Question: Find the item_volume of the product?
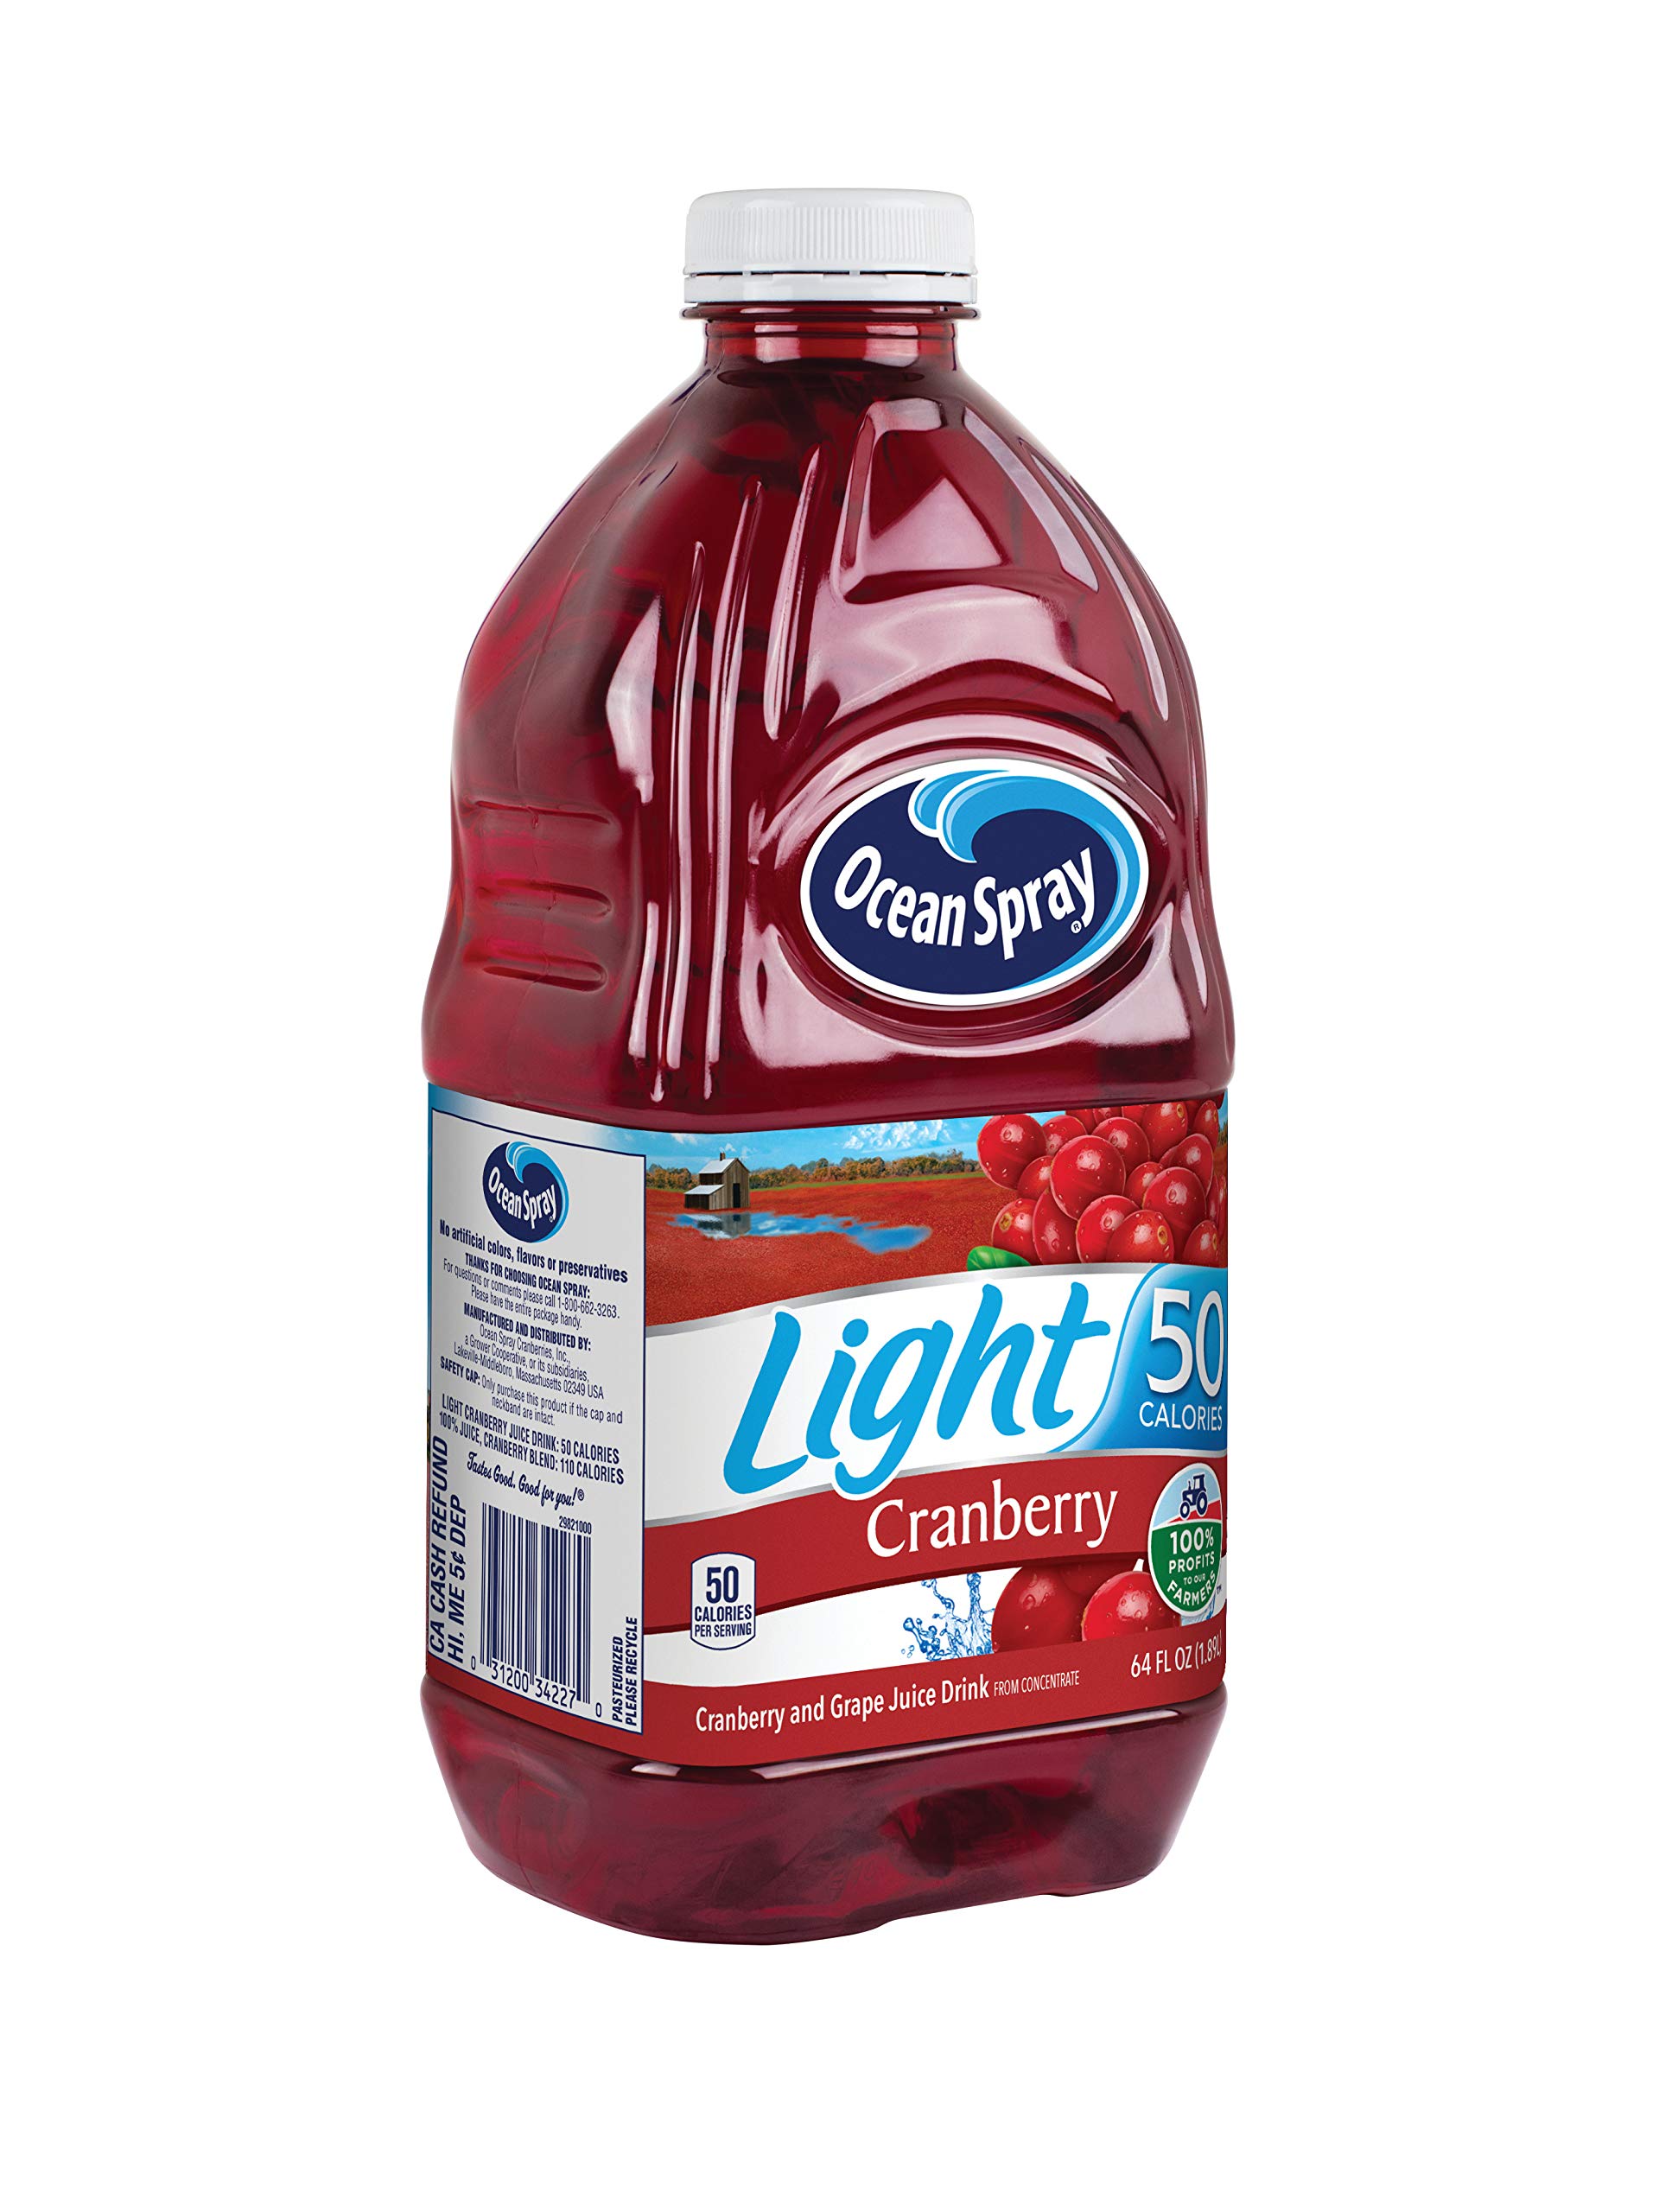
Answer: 64.0 fluid ounce